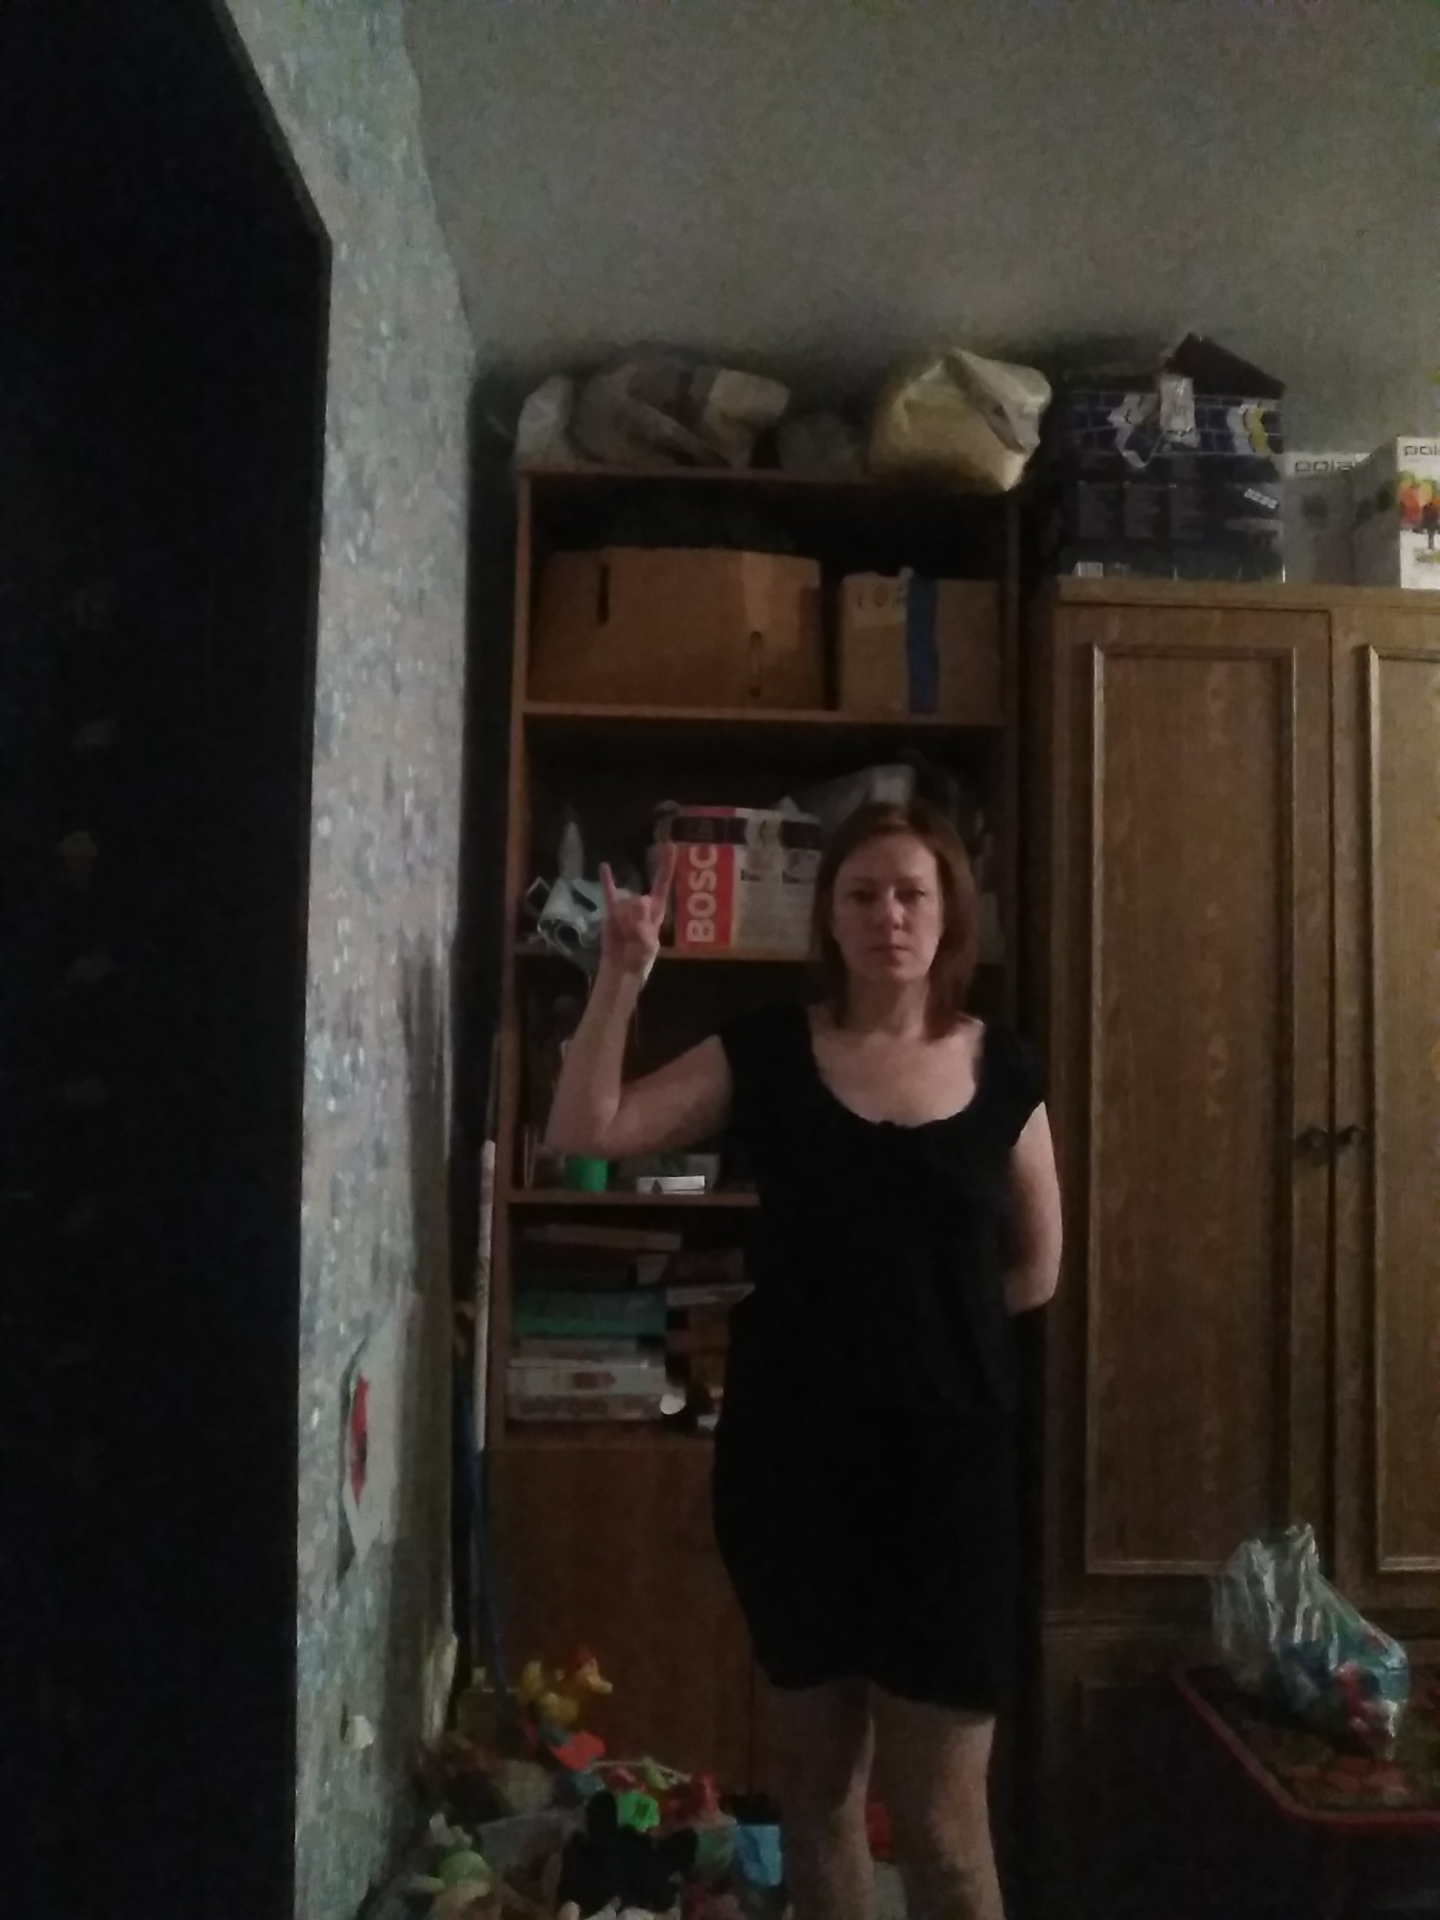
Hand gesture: rock